Canal Creek

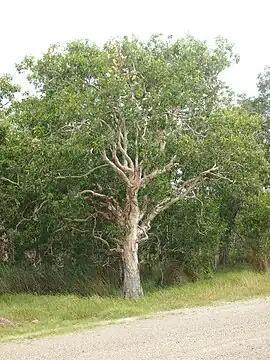
Melaleuca viridiflora in Canal Creek

Canal Creek is a rural locality in the Livingstone Shire, Queensland, Australia. In the , Canal Creek had "no people or a very low population".